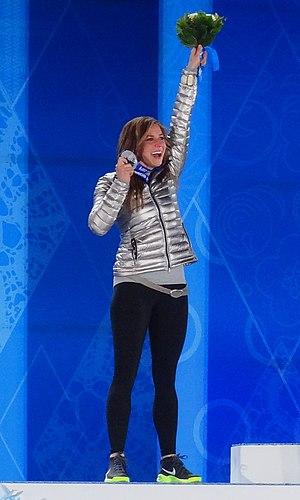
Noelle Pikus-Pace, née le 8 décembre 1982 à Provo, est une skeletoneuse américaine.